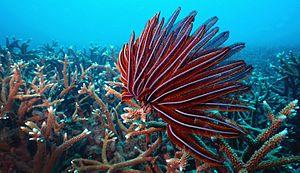
Himerometra est un genre de crinoïdes de la famille des Himerometridae.
La comatule rouge est une espèce de crinoïdes de la famille des Himerometridae.
Les Himerometroidea sont une super-famille de comatules.